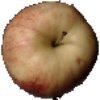
Label: Apple Red 3